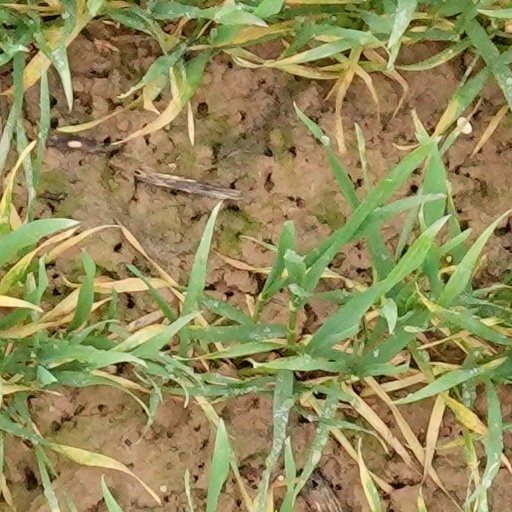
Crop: wheat